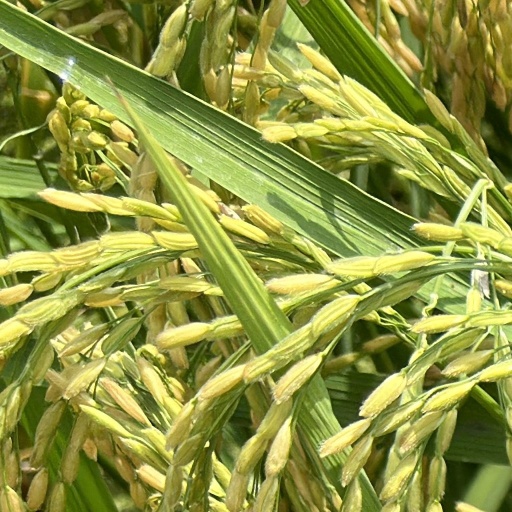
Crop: rice